Richard Dale

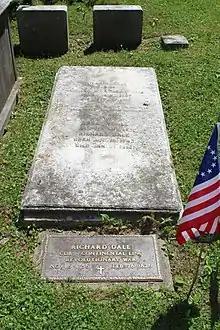
Richard Dale tombstone in Laurel Hill Cemetery

A Protestant Episcopalian, he devoted himself to the religious affairs of the church in Philadelphia. In 1816, he served as president of the Marine Bible Association of the City of Philadelphia, founded by the Philadelphia Bible Society with the intention to further the spiritual welfare of American merchant seamen. He was a co-founder of the Mariner's Church, a non-denominational church located right off the docks of the city port to cater to traveling seamen. Designed by William Strickland, it was one of the largest churches in the city at the time. He also served as a member of the Standing Committee of the Diocese, a Trustee of the Episcopate Fund, and participated in various conventions dedicated to the perpetuation of the Episcopalian message. He closely followed the construction and affairs of the St. Stephens Church in Philadelphia during its construction and until his death. Dale was sixty-nine when he died in Philadelphia. Originally laid to rest in the Christ Church Burial Ground, and followed by Dorethea with her death four years later, they were both reinterred in the Laurel Hill Cemetery in 1888.